PSG Esports

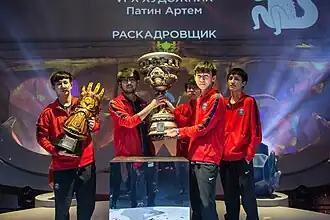
The club's "Dota 2" team, PSG.LGD, won the Epicenter XL Major in 2018.

Inactive since that statement, made in early August 2019, the club made its comeback on "Rocket League" by teaming up with British organization Tundra Esports in May 2023. PSG.Tundra took part in the 2022–23 edition of the Rocket League Championship Series (RLCS) and finished in 8th place, just shy of qualifying to the Major and World Championships. The team won its first title, the RTBF iXPé Online Sessions, in June 2023.